Goff & Jones

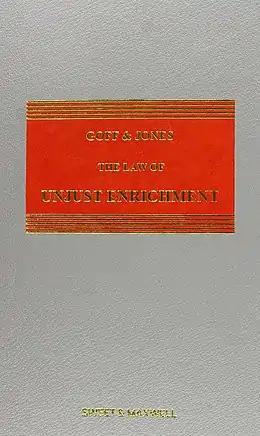
"Goff & Jones" in its ninth edition

Goff and Jones on the Law of Unjust Enrichment (formerly Goff and Jones on the Law of Restitution, usually simply abbreviated to Goff & Jones) is the leading authoritative English law textbook on restitution and unjust enrichment. First written by Robert Goff and Gareth Jones, it is presently in its tenth edition. It is published by Sweet & Maxwell and forms part of the Common Law Library.